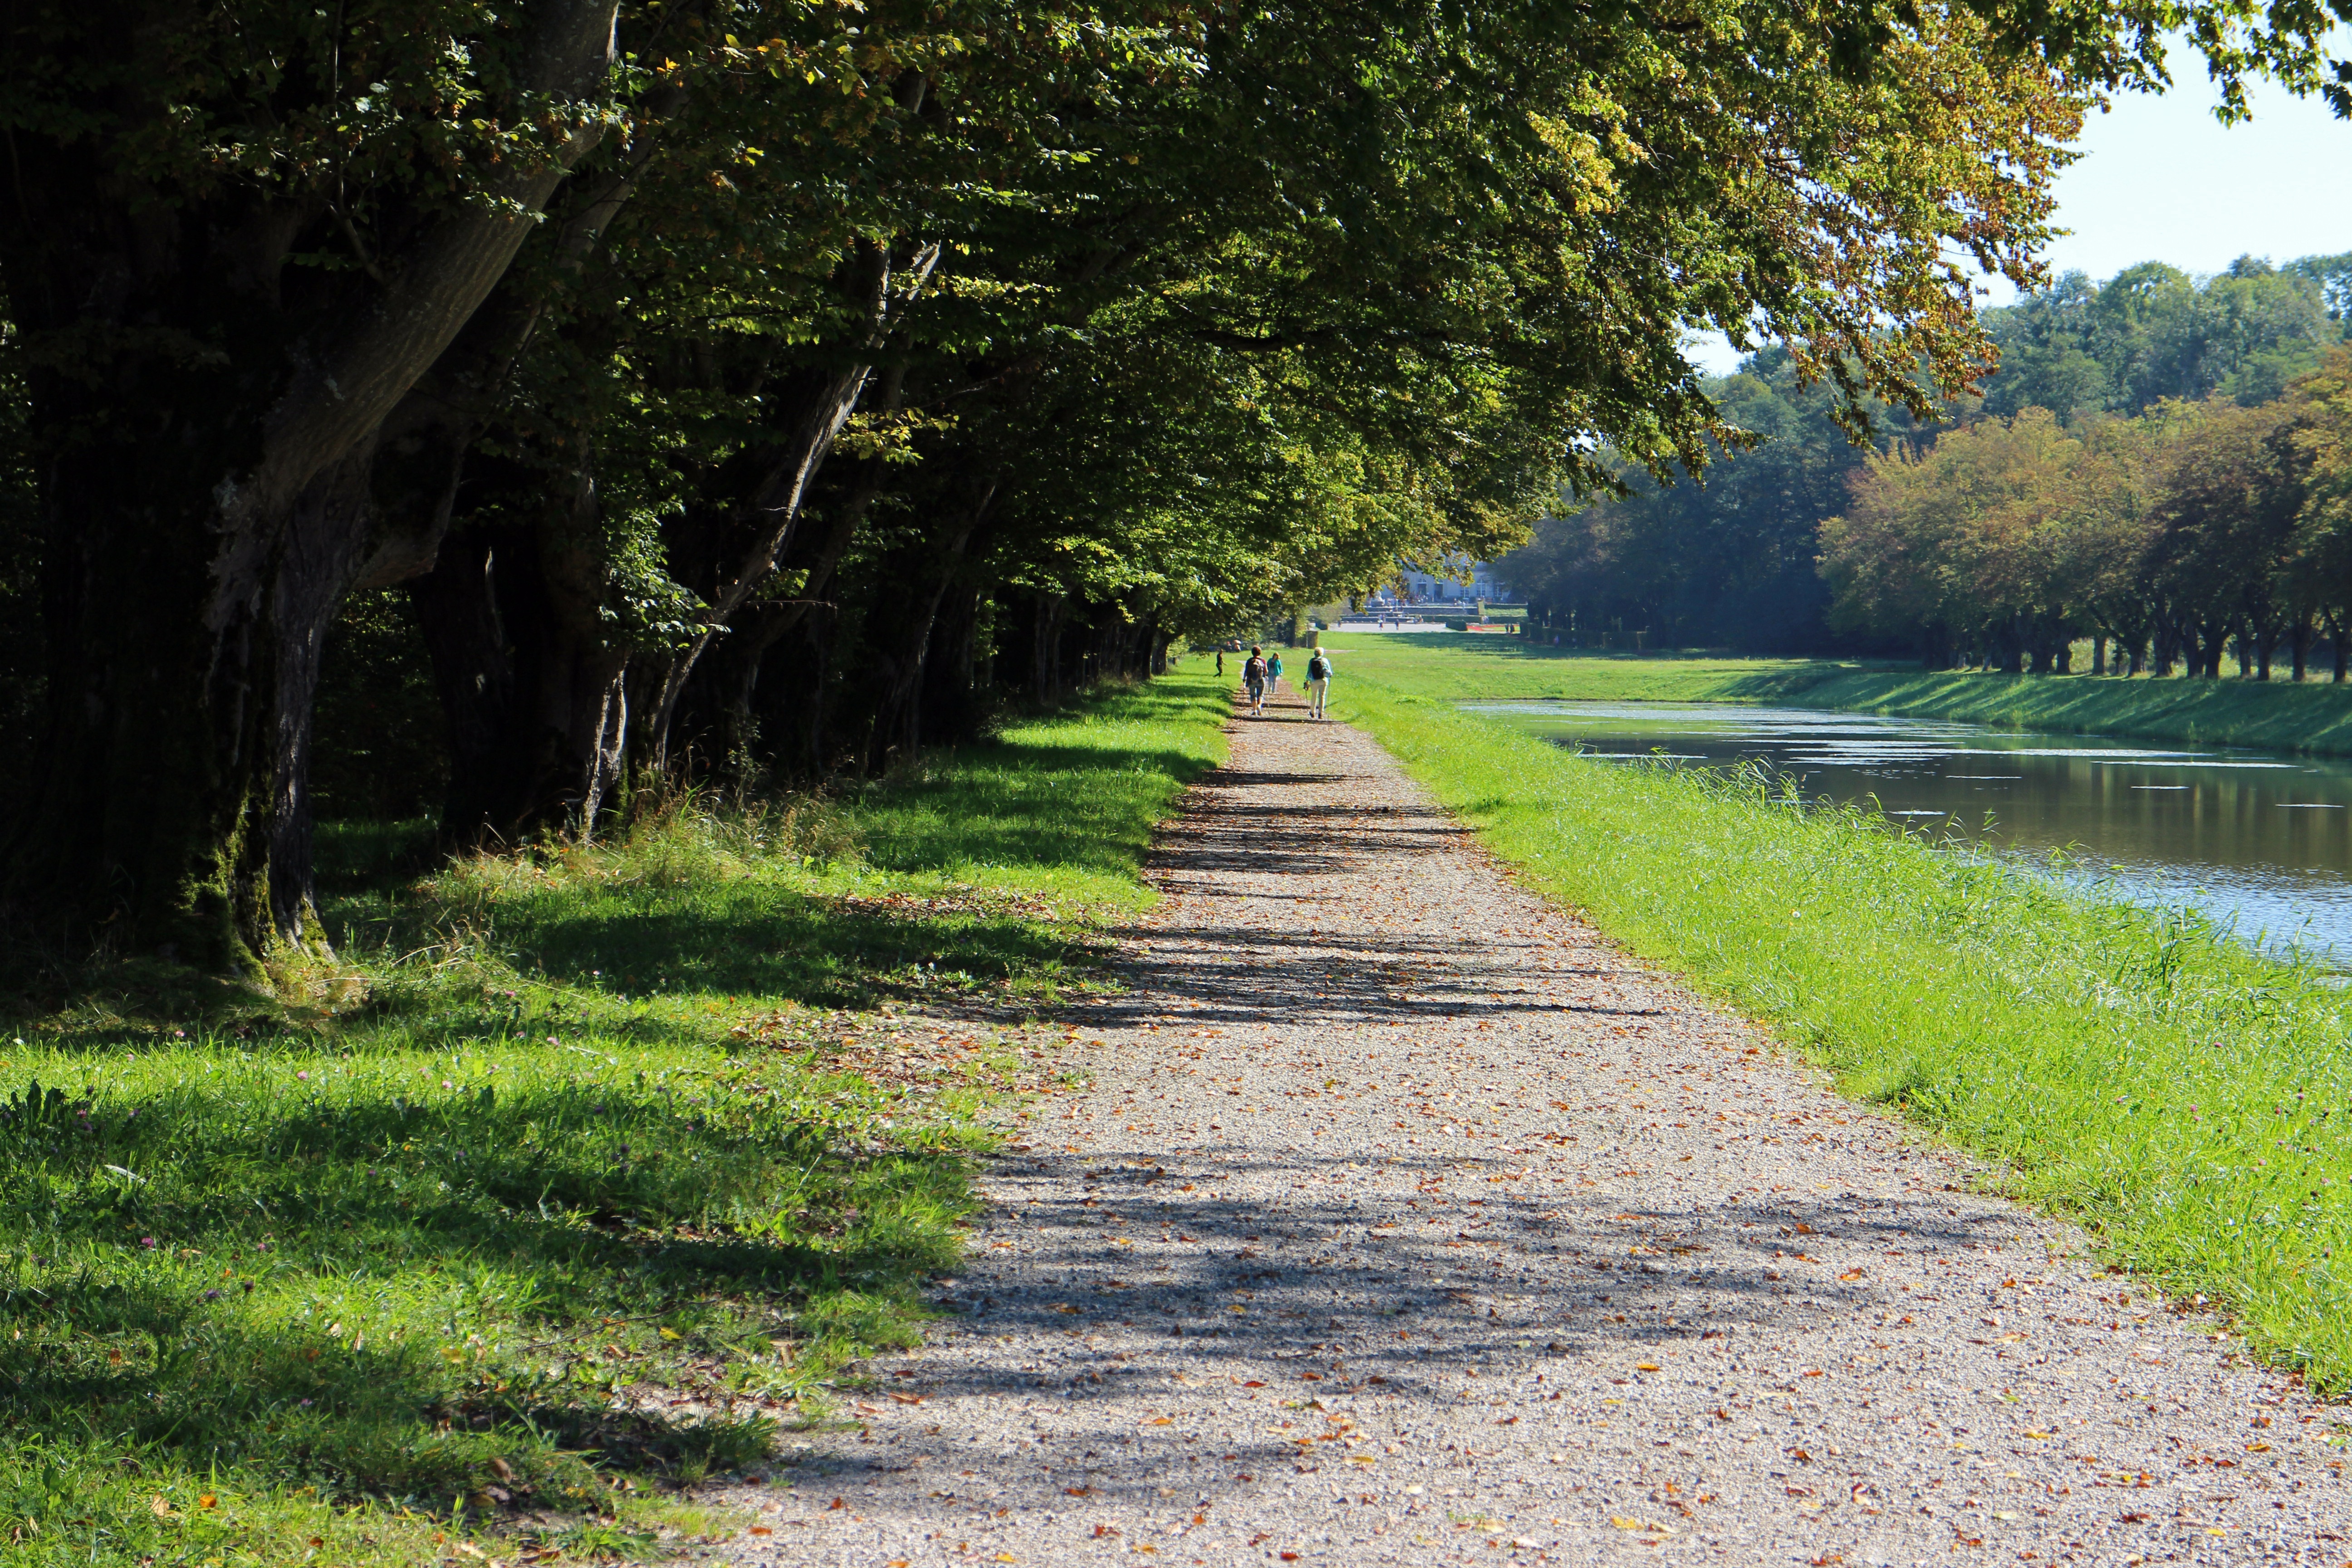
landscape, tree, nature, grass, book, road, hiking, trail, lawn, sunlight, leaf, river, walkway, green, autumn, park, garden, leisure, lane, waterway, trees, avenue, woodland, away, recovery, forest path, rural area, beech wood, woody plant